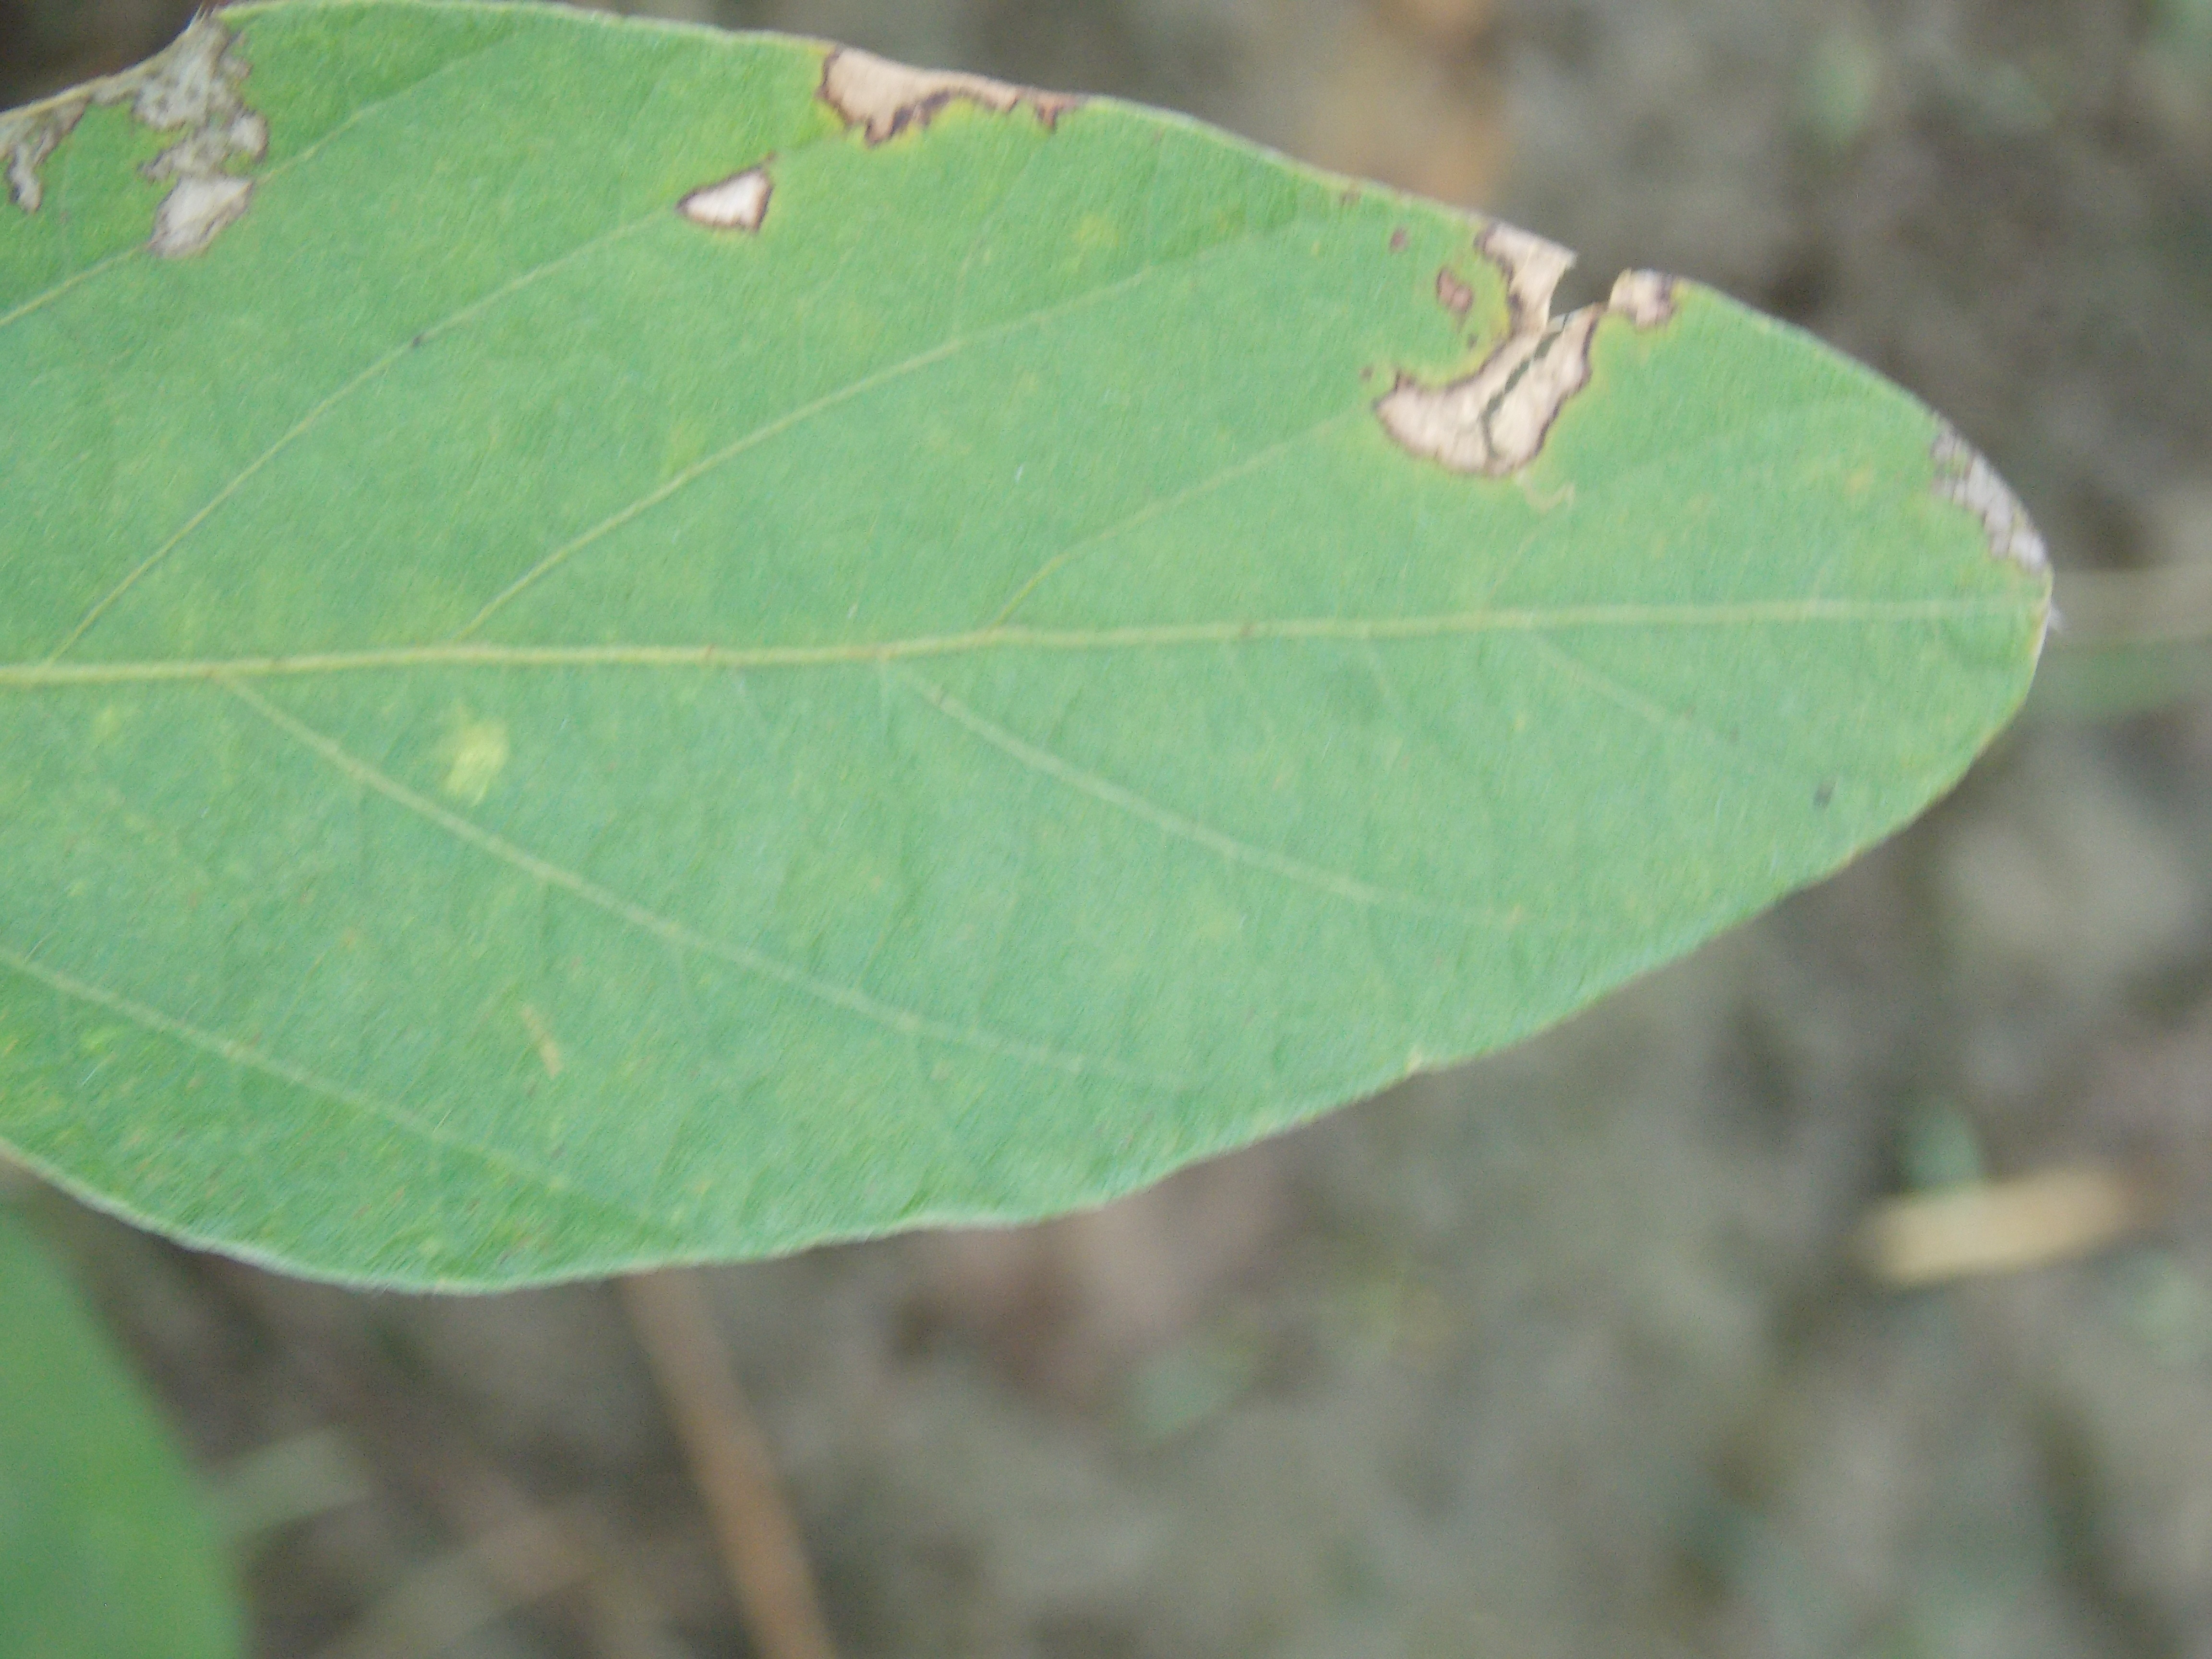
Label: Disease